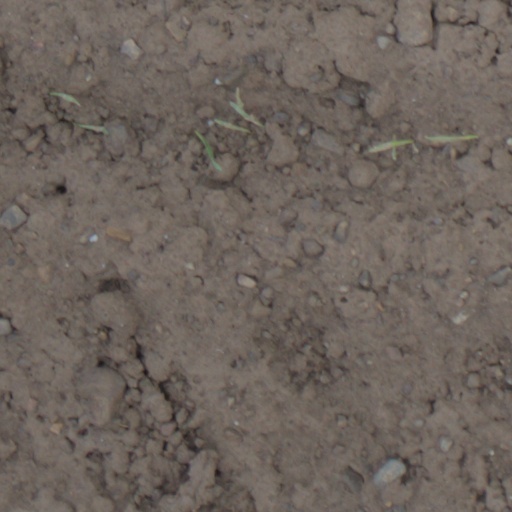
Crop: wheat